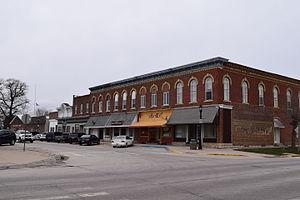
Postville est une ville du comté d'Allamakee, en Iowa, aux États-Unis. Elle est fondée en 1853 et incorporée à l'Etat d'Iowa en 1873.